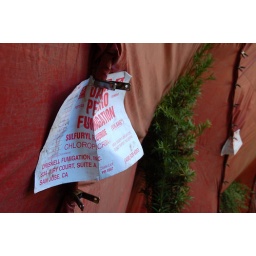
Went by my house to see the place tented. It's all red with clips all over.